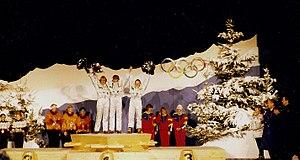
Cérémonie de remise des médailles du relais femmes 3×7,5 km biathlon.
Les Jeux olympiques d'hiver de 1992, officiellement connus comme les XVIᵉˢ Jeux olympiques d’hiver, ont lieu à Albertville, dans le département de la Savoie, en France, du 8 au 23 février 1992. Les organisateurs désignent l'événement comme les Jeux d'Albertville et de la Savoie. Ce sont les derniers Jeux d'hiver à se dérouler la même année que ceux d'été, avec Barcelone. Pour l'organisation de ces Jeux d'hiver, sept villes sont en compétition et c'est lors du sixième tour que le dossier français remporte les suffrages du Comité international olympique. Les deux co-présidents du comité d'organisation des Jeux d'Albertville sont Jean-Claude Killy et Michel Barnier. Il s'agit des troisièmes Jeux d'hiver se déroulant en France, après les premiers à Chamonix en 1924, et ceux de Grenoble en 1968.